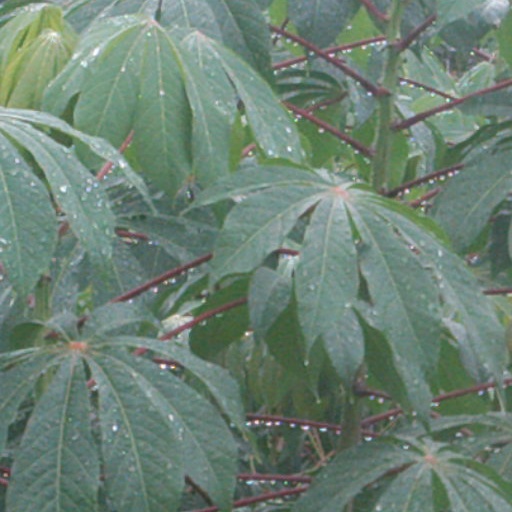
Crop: cassava